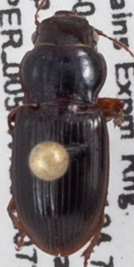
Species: Cratacanthus dubius
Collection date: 2020-07-22
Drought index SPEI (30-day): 0.058
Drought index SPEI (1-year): -0.728
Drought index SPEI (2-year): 0.198